Akseli Nikula

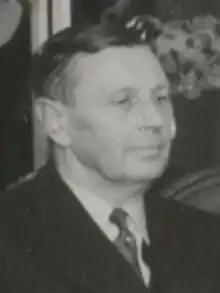
Akseli Nikula in 1946

Akseli Jalmari Nikula (29 October 1884 – 14 January 1956) was a Finnish psychiatrist and politician, born in Tammela. He served as a Member of the Parliament of Finland, representing the Young Finnish Party from 1913 to 1916 and the National Progressive Party from 1940 to 1945. Nikula was the chairman of the National Progressive Party from 1947 to 1950. In the 1950s, he was the vice-chairman of the Liberal League.